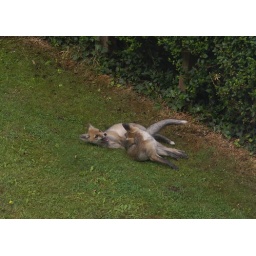
Foxes in the garden, Brixton. Taken through dirty window